Stephen F. Brown

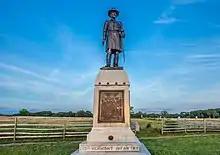
13th Vermont Infantry monument at Gettysburg.

The monument to the 13th Vermont on the Gettysburg battlefield is topped with a statue of Brown. The War Department would not allow Brown to be depicted carrying his axe, regarding that as a tribute to disobedience of orders. Instead, the statue depicts him with a sword at his side and an axe at his feet.